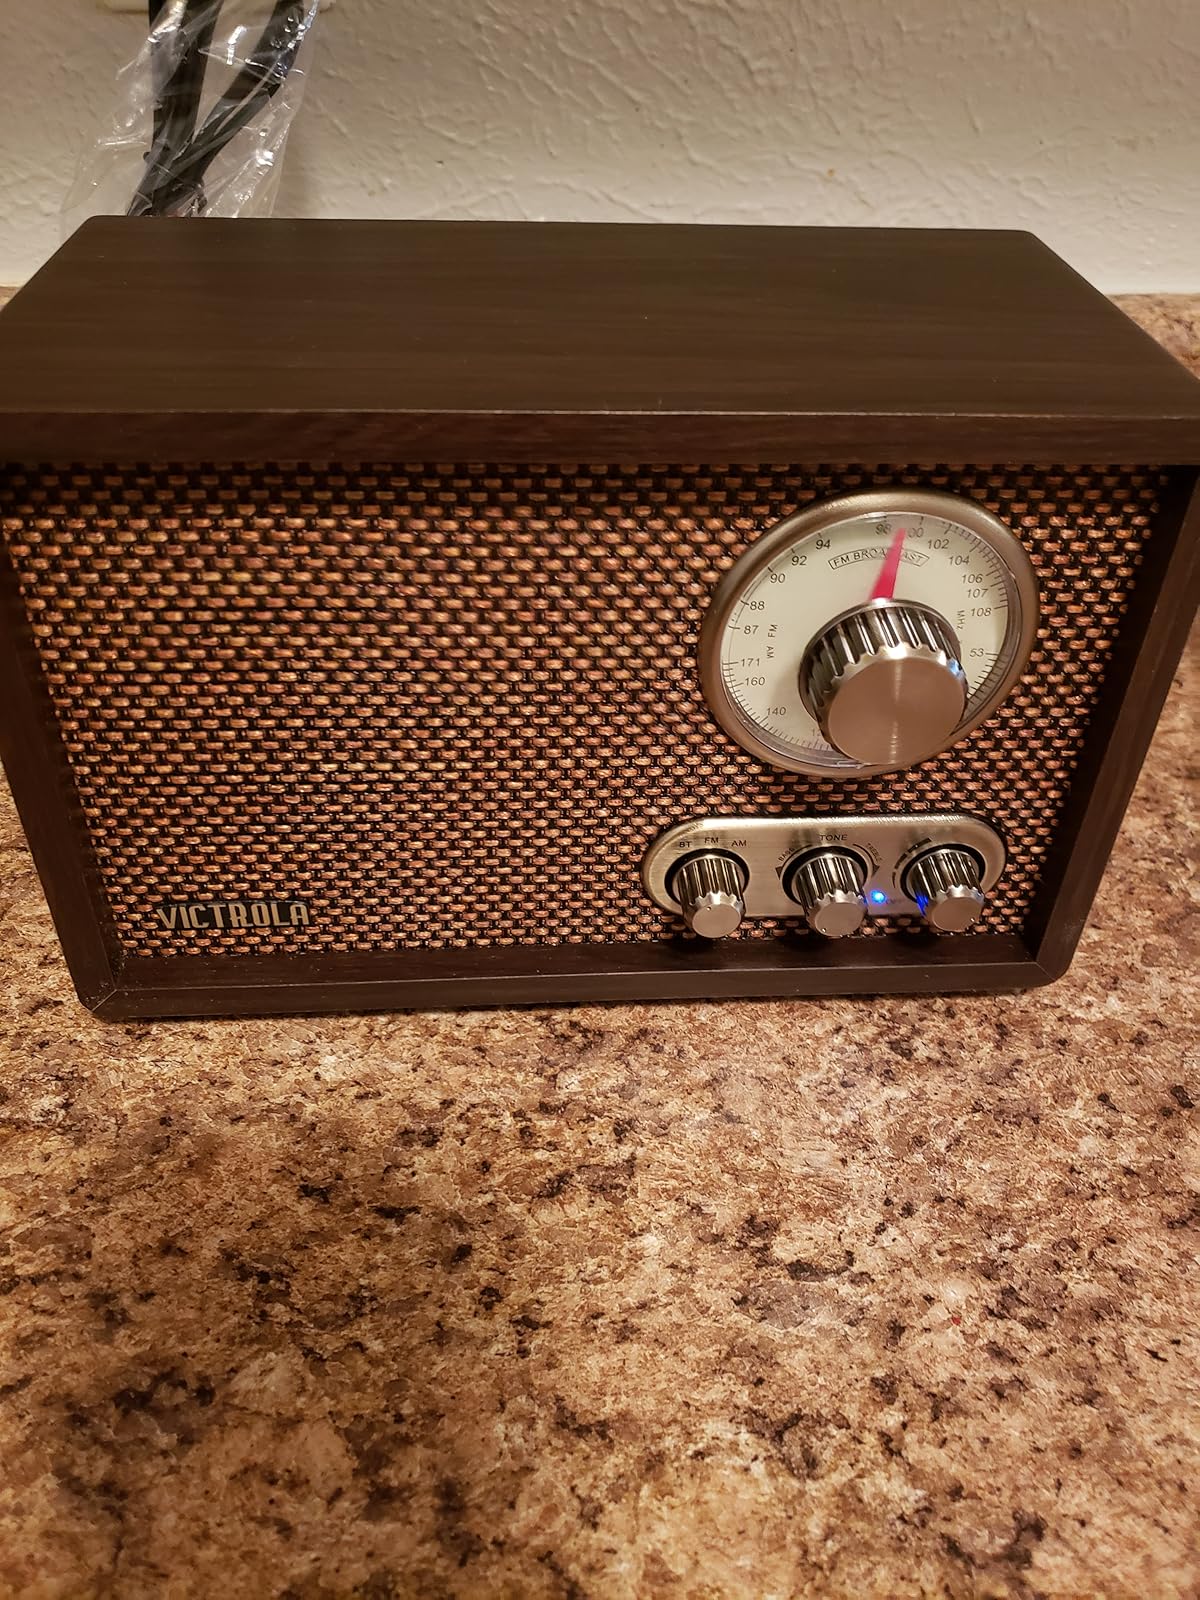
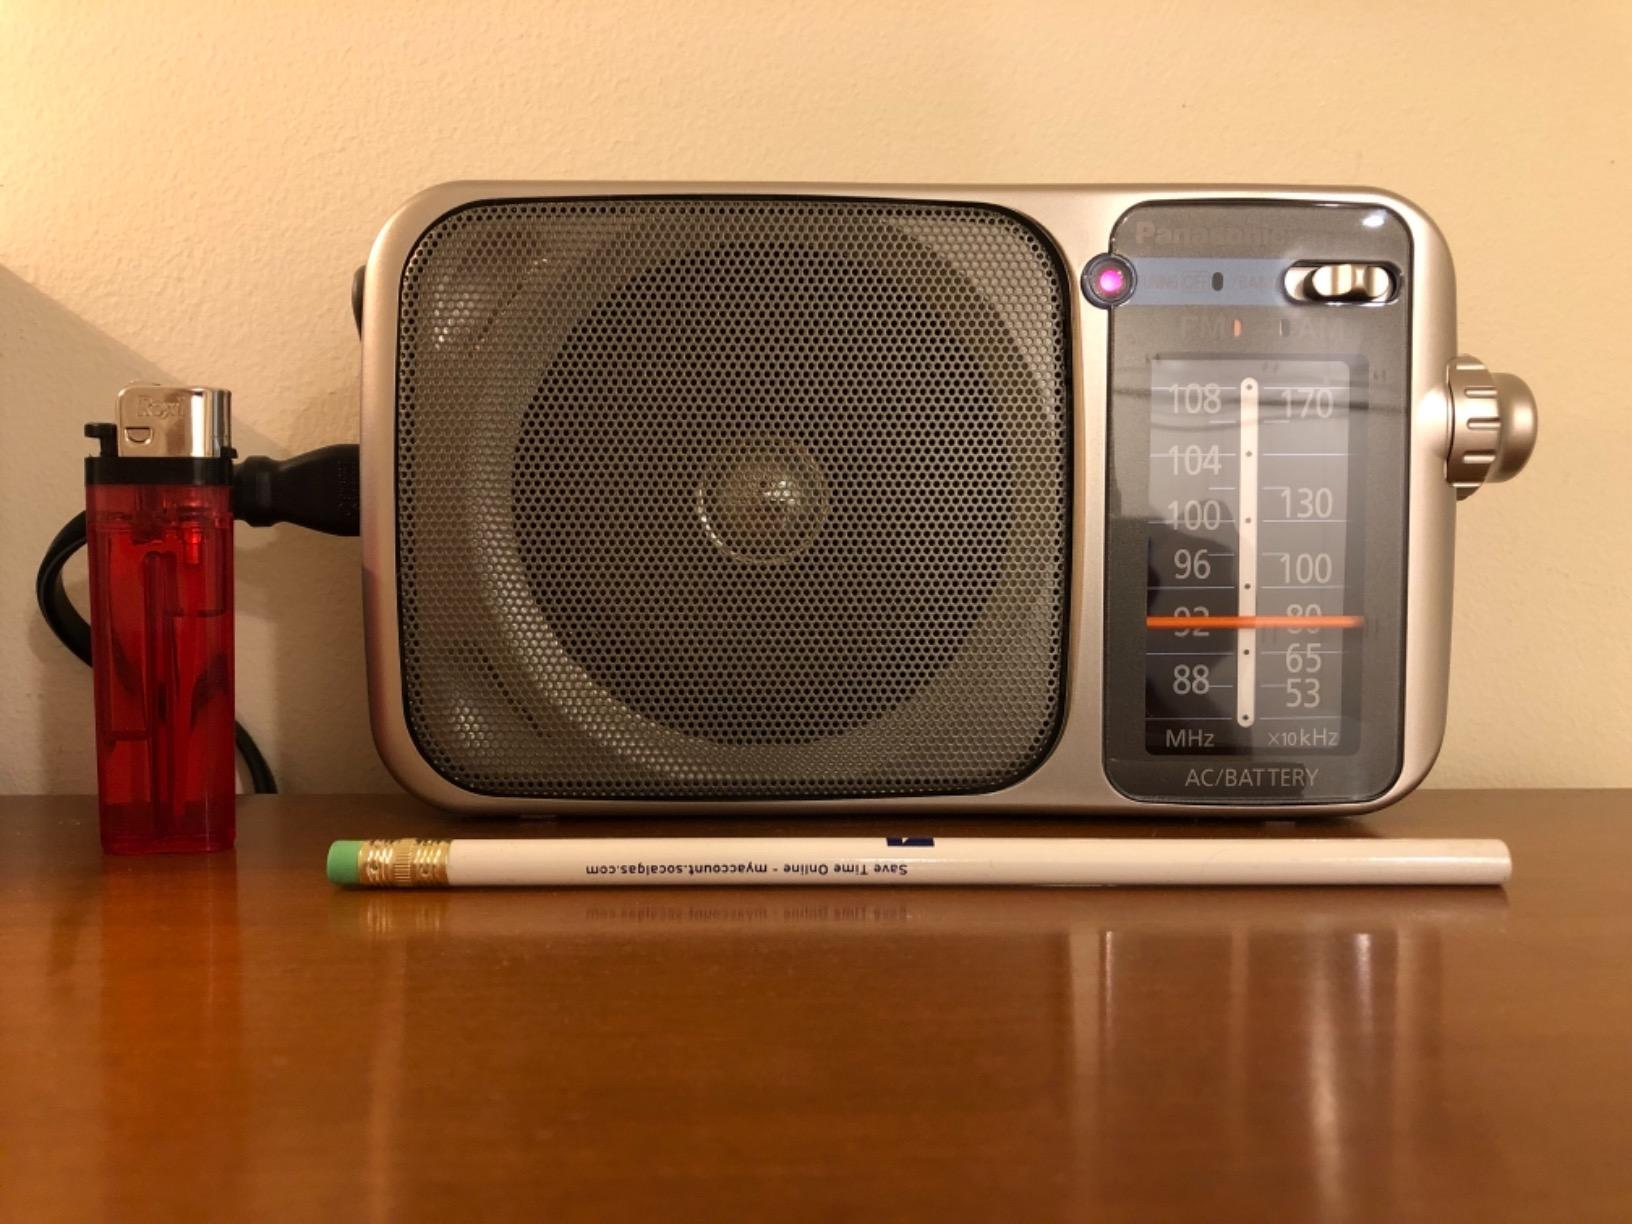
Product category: radio
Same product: no